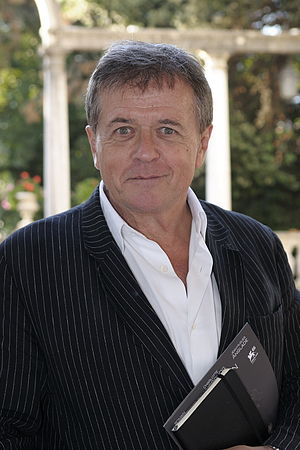
Patrice Chéreau
Patrice Chéreau var en fransk instruktør, skuespiller og producer.